Bokar Tulku Rinpoche

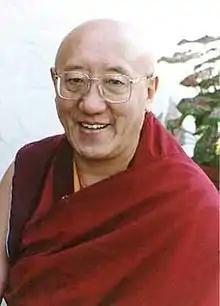

Bokar Tulku Rinpoche (1940 – 17 August 2004) was heart-son of the Second Kalu Rinpoche and a holder of the Karma Kagyü and Shangpa Kagyü lineages.